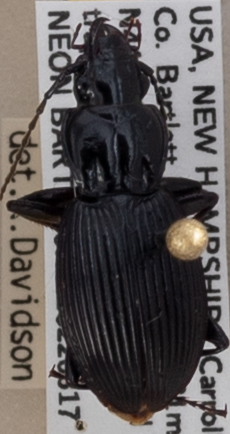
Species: Pterostichus lachrymosus
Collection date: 2022-08-17 04:00:00
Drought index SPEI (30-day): -0.9
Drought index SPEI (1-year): -0.9
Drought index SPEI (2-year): -1.69